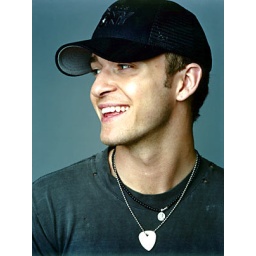
white trash charms guitar pick necklace, worn by justin timberlake